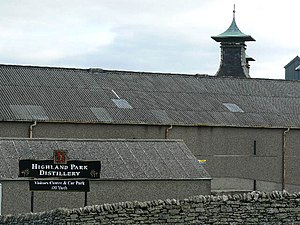
Highland Park
Highland Park
Highland Park er et whiskydestilleri nær Kirkwall, hovedstaden på Orkneyøerne. Destilleriet blev formodentlig grundlagt i 1790'erne.